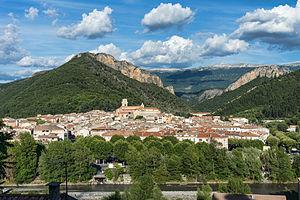
Digne les bains, vue vers l'est
Digne-les-Bains est une commune française, chef-lieu du département des Alpes-de-Haute-Provence et située dans la région Provence-Alpes-Côte d'Azur. Le code postal est le : 04000.